Italian Air Force

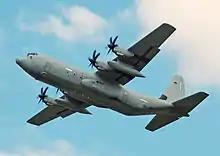
Italian Air Force Hercules C-130J-30 departing the 2014 Royal International Air Tattoo, England

In 1911, reconnaissance and bombing sorties during the Italo-Turkish War by the "Servizio Aeronautico" represented the first use of heavier-than-air aircraft in armed conflict.